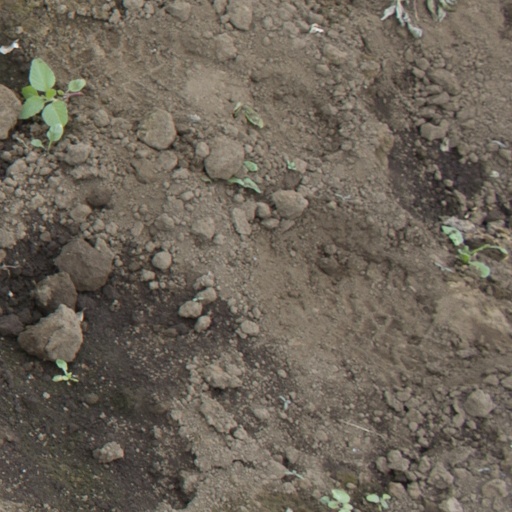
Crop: soybean